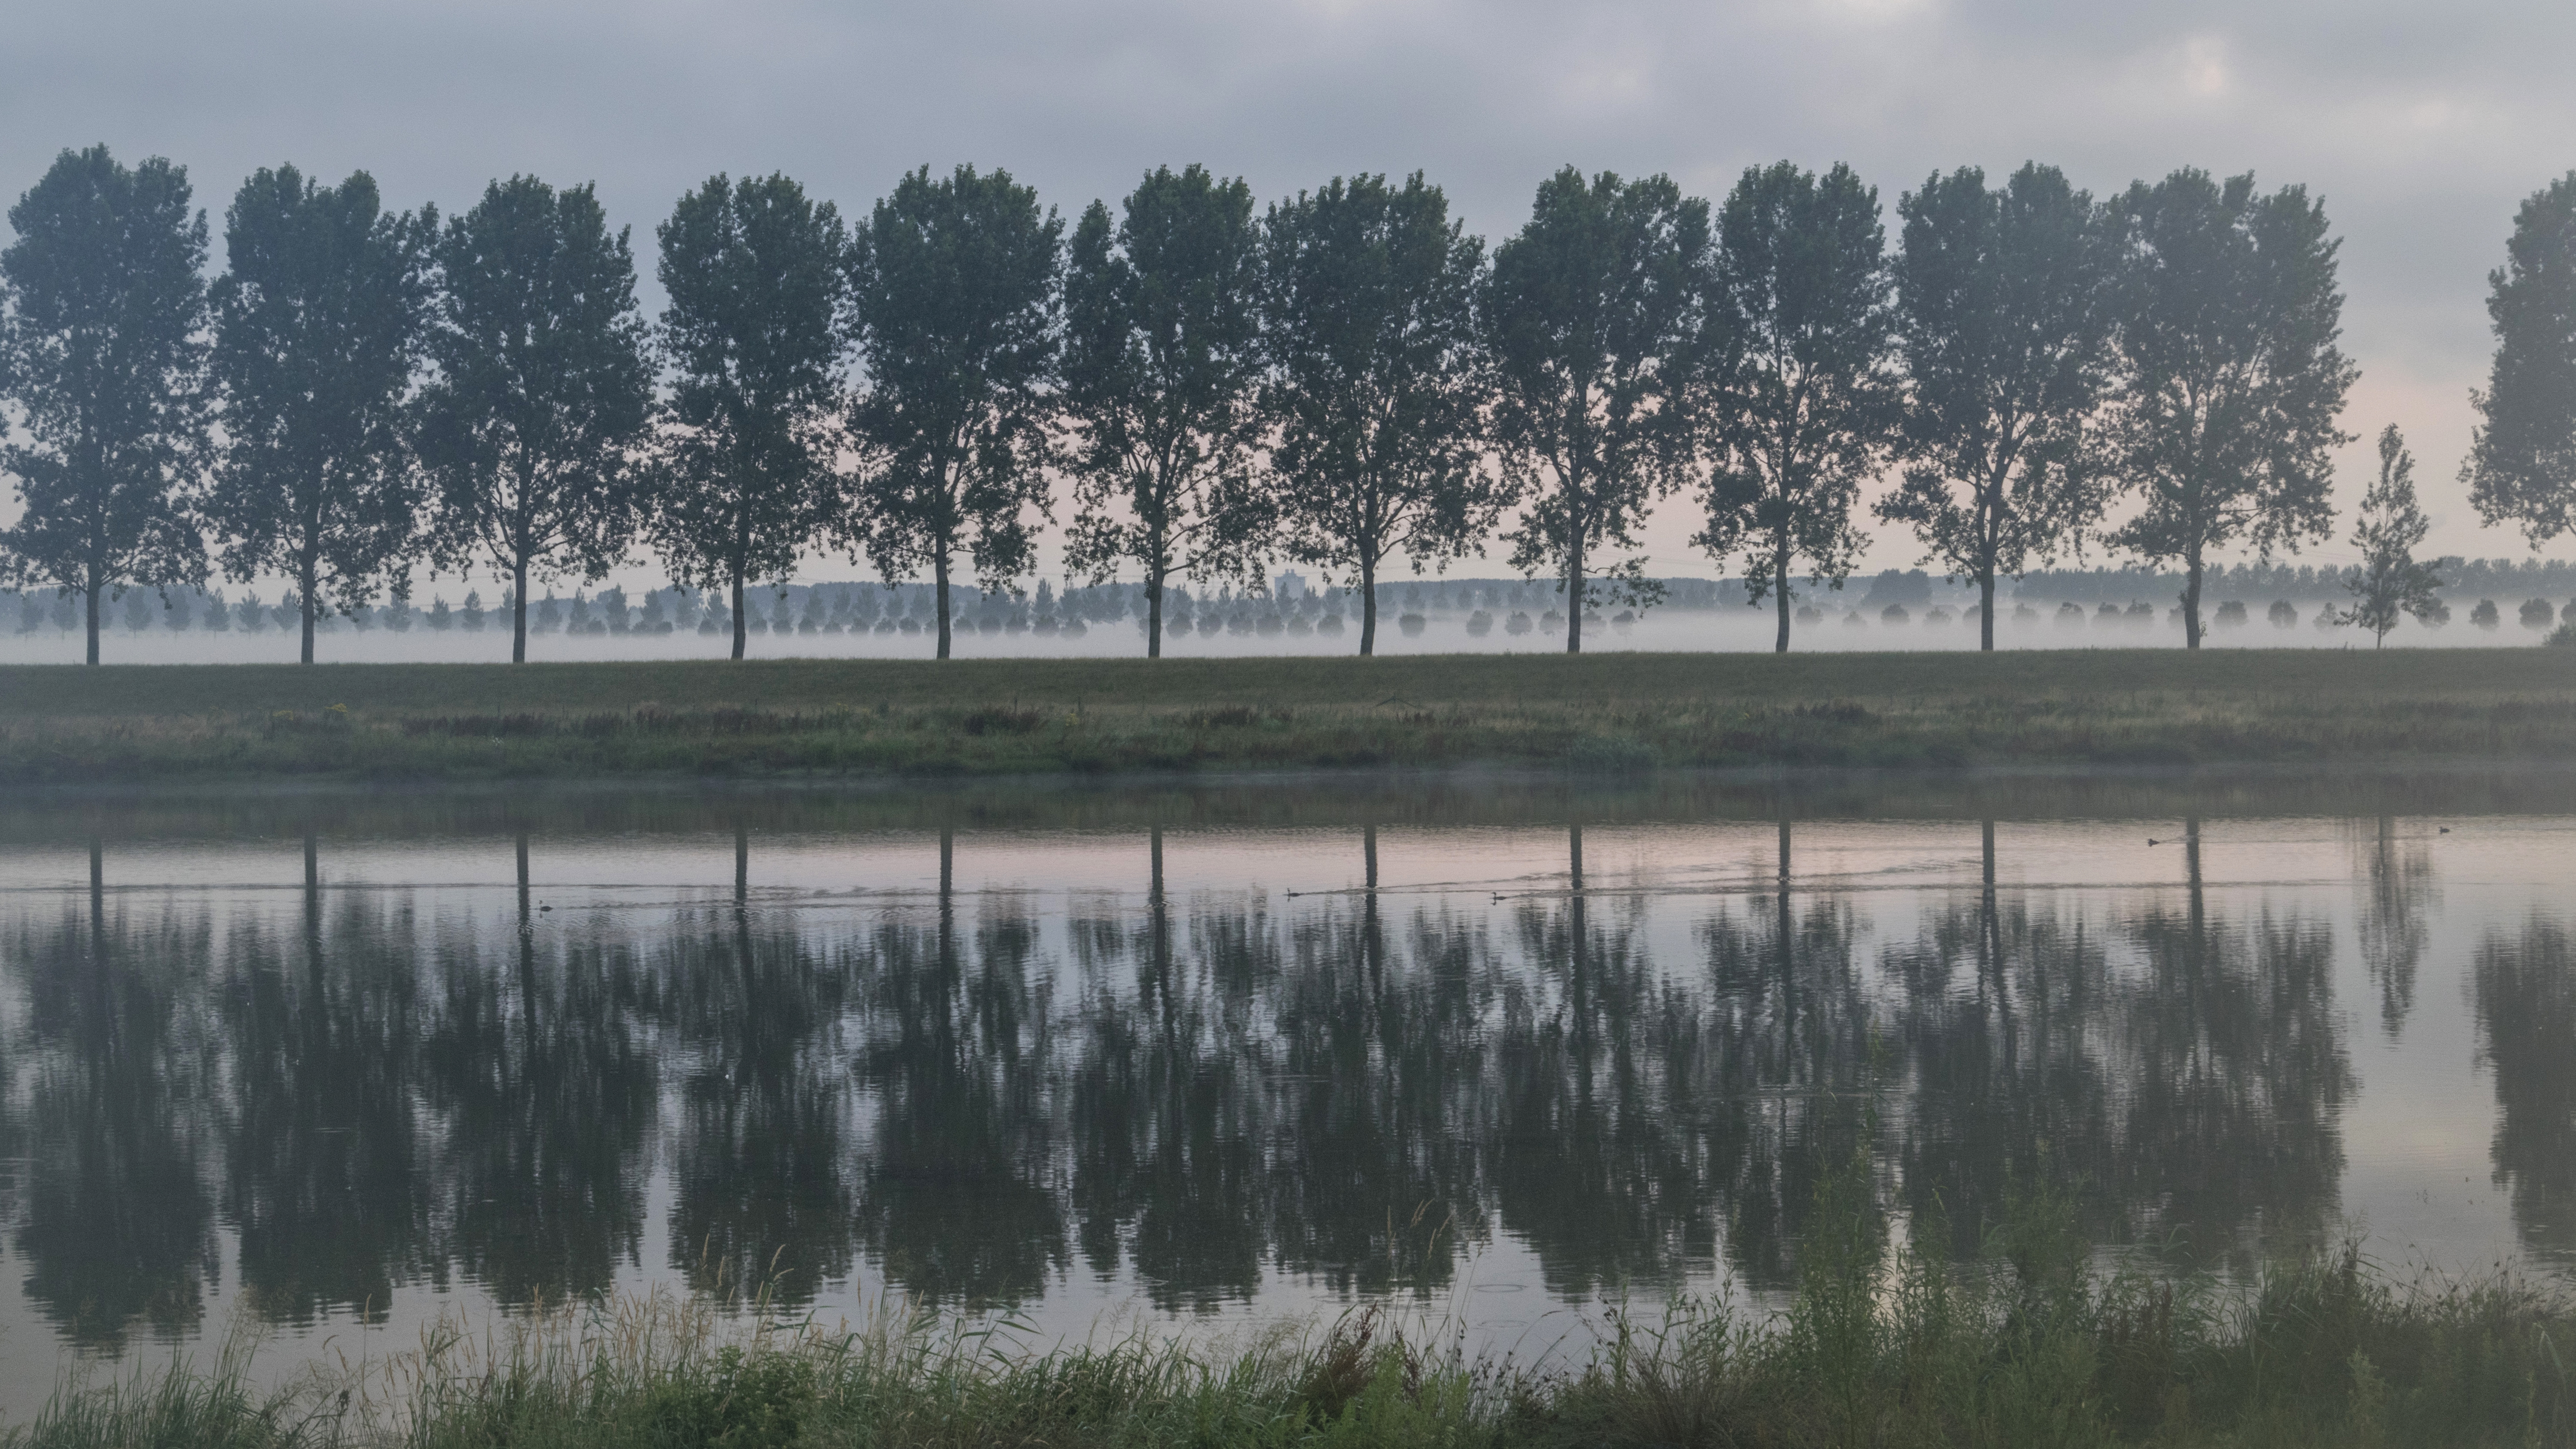
tree, water, nature, grass, outdoor, horizon, marsh, winter, fog, mist, photography, morning, lake, frost, dawn, pond, reflection, weather, glow, reservoir, nikon, season, trees, nederland, netherlands, zuidholland, outdoorphotography, wetland, bomen, habitat, gras, paulvandevelde, pdvandevelde, padagudaloma, natuurfotografie, dordrecht, biesbosch, nederlandinfotos, ochtendgloren, hollandse, reflectie, natural environment, atmospheric phenomenon, woody plant